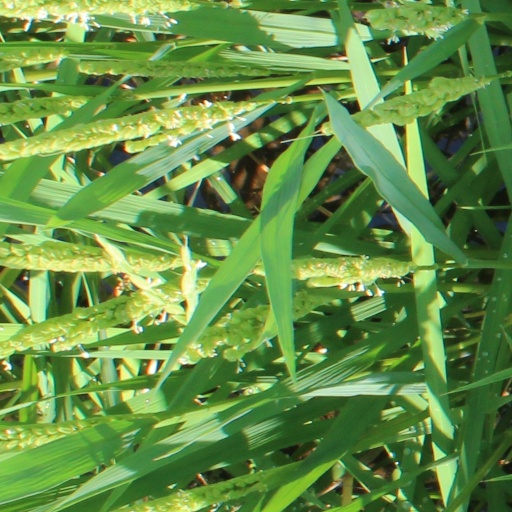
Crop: rice